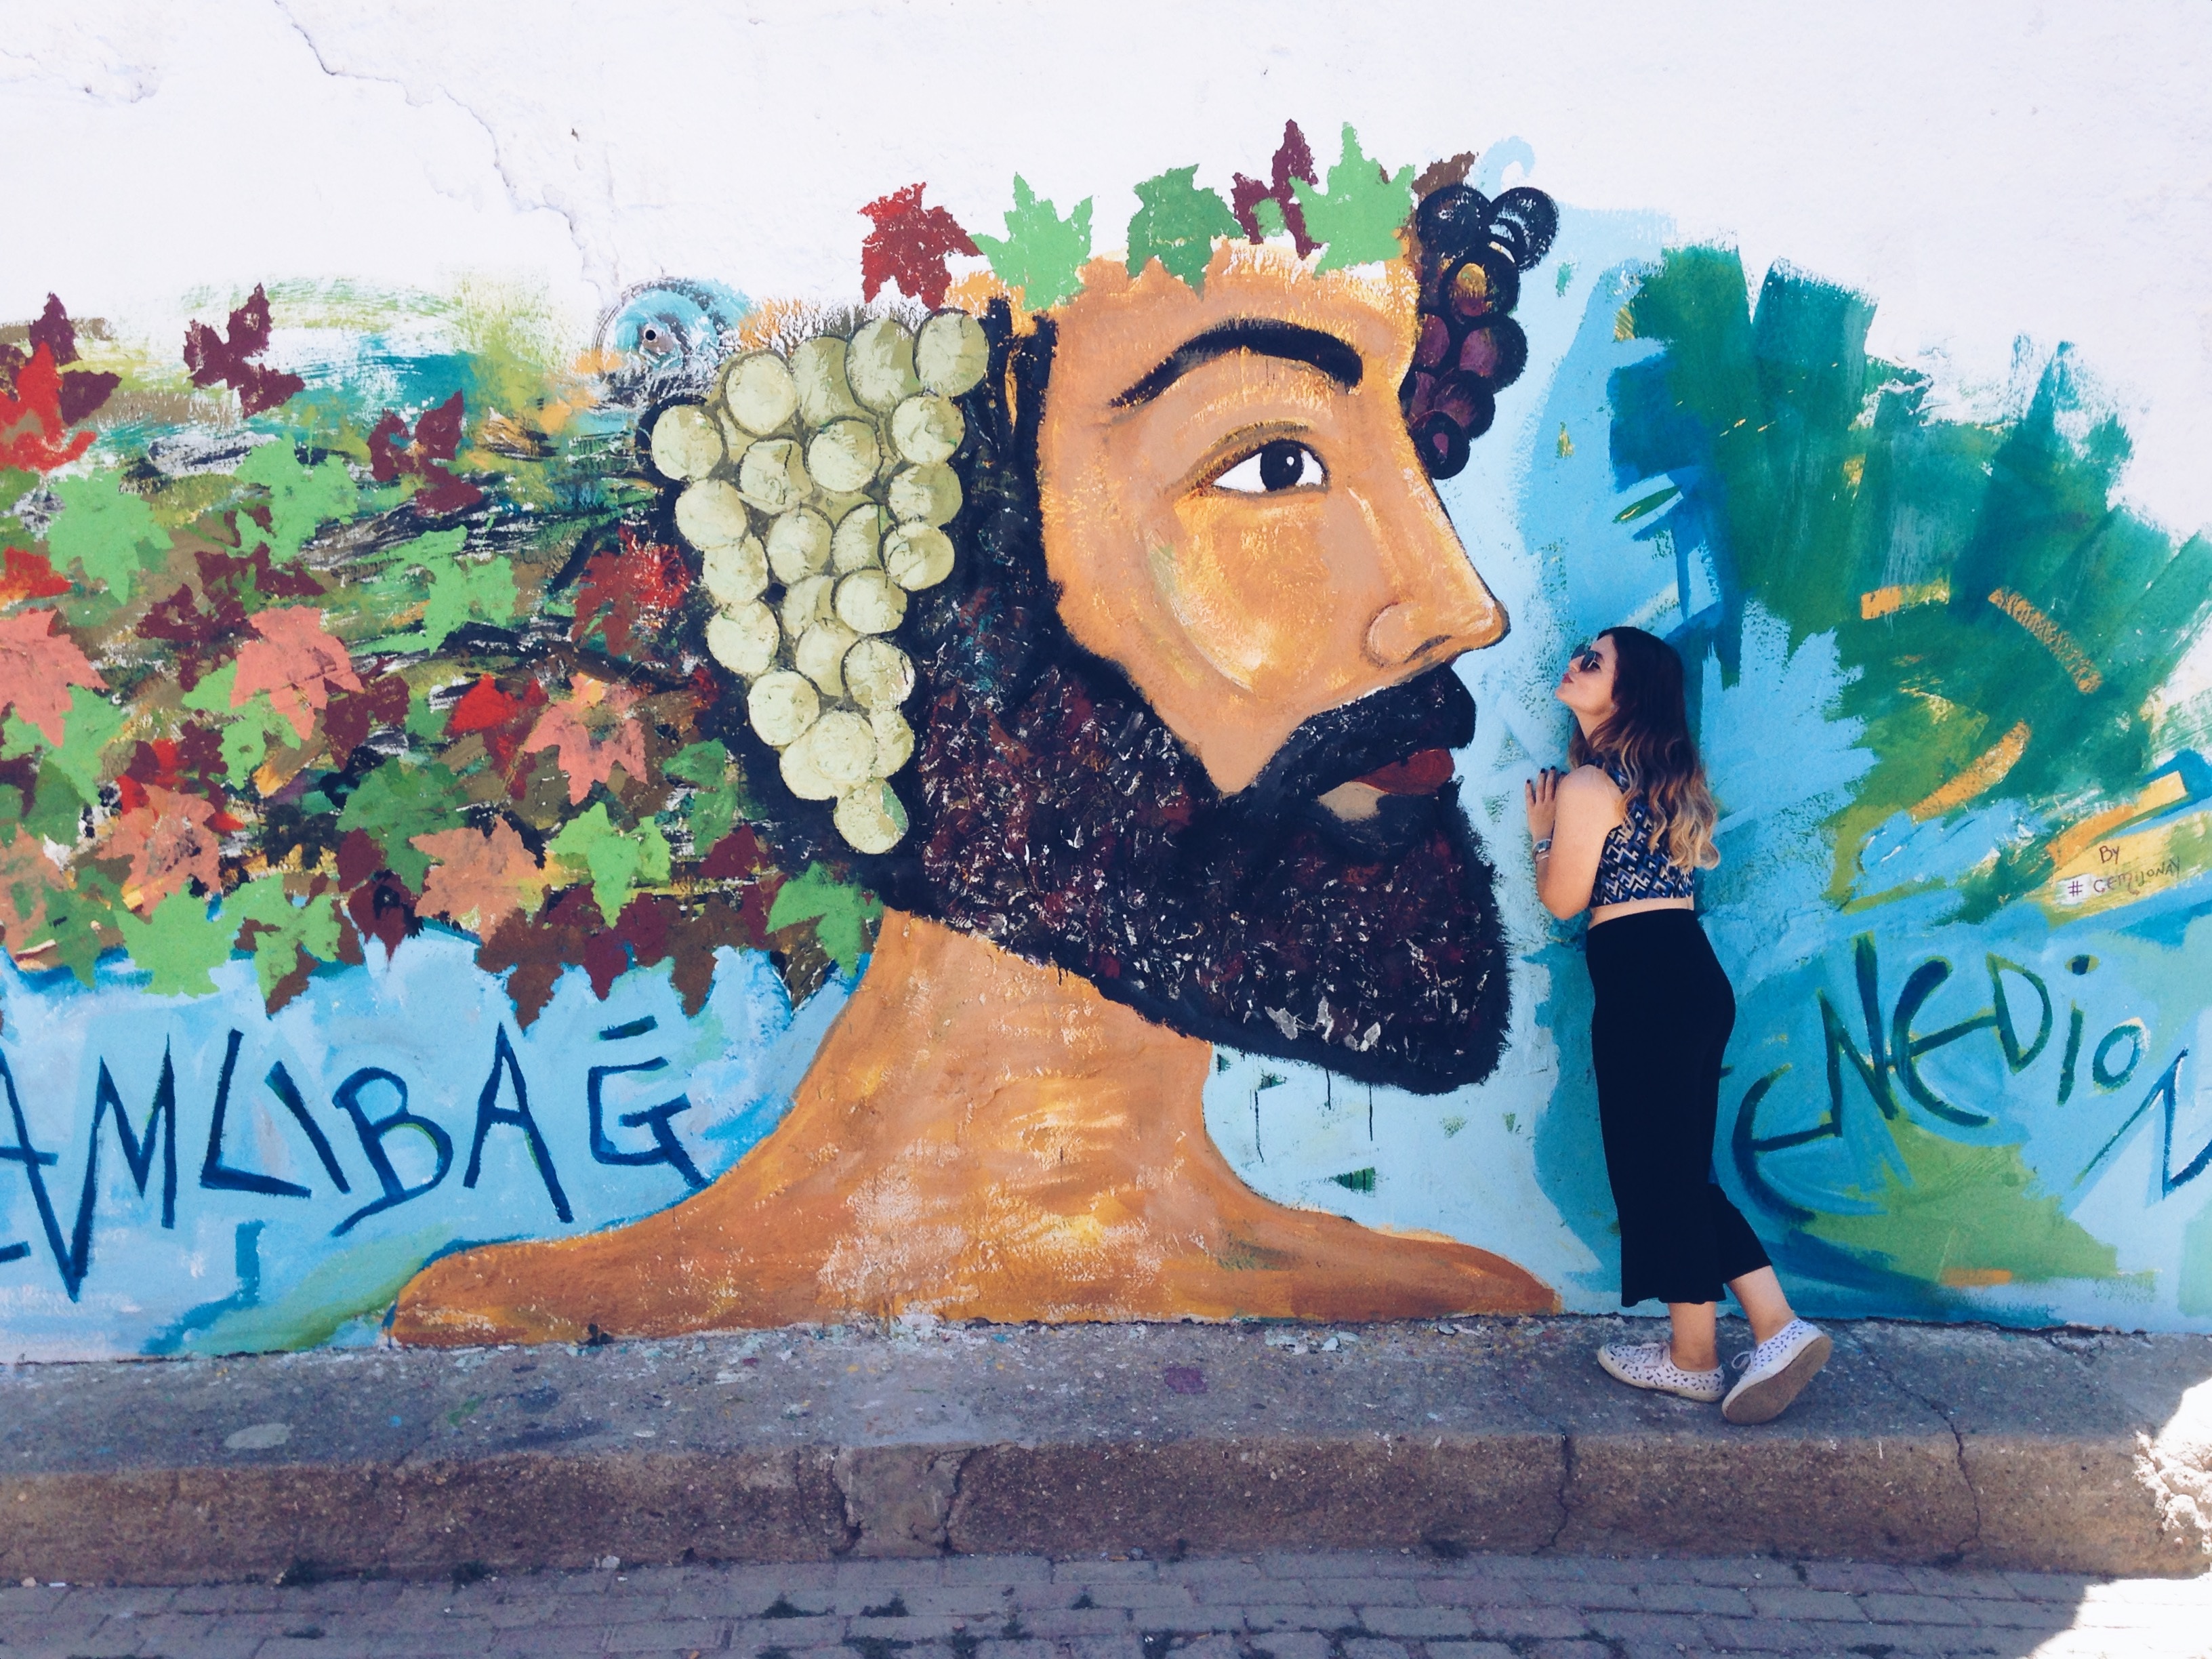
graffiti, painting, art, illustration, mural, child art